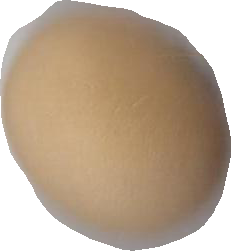
Variety: Anjasmoro